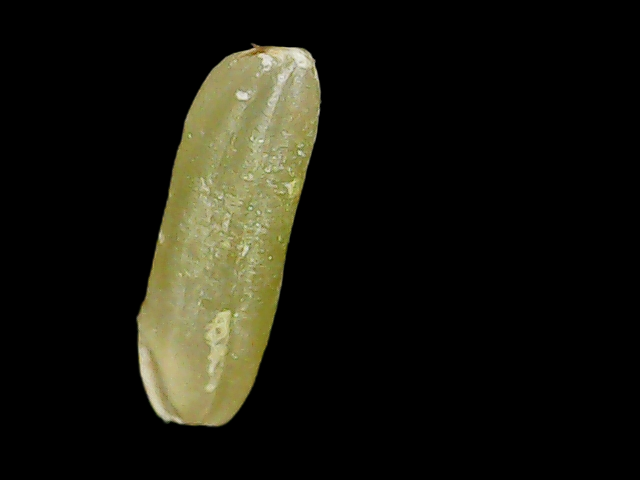
Rice variety: Binadhan16